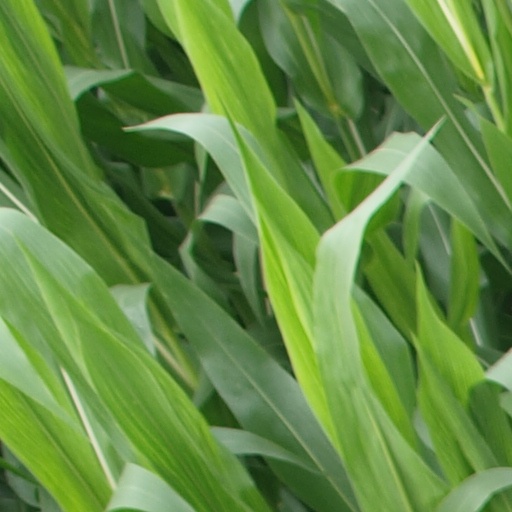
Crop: maize; corn